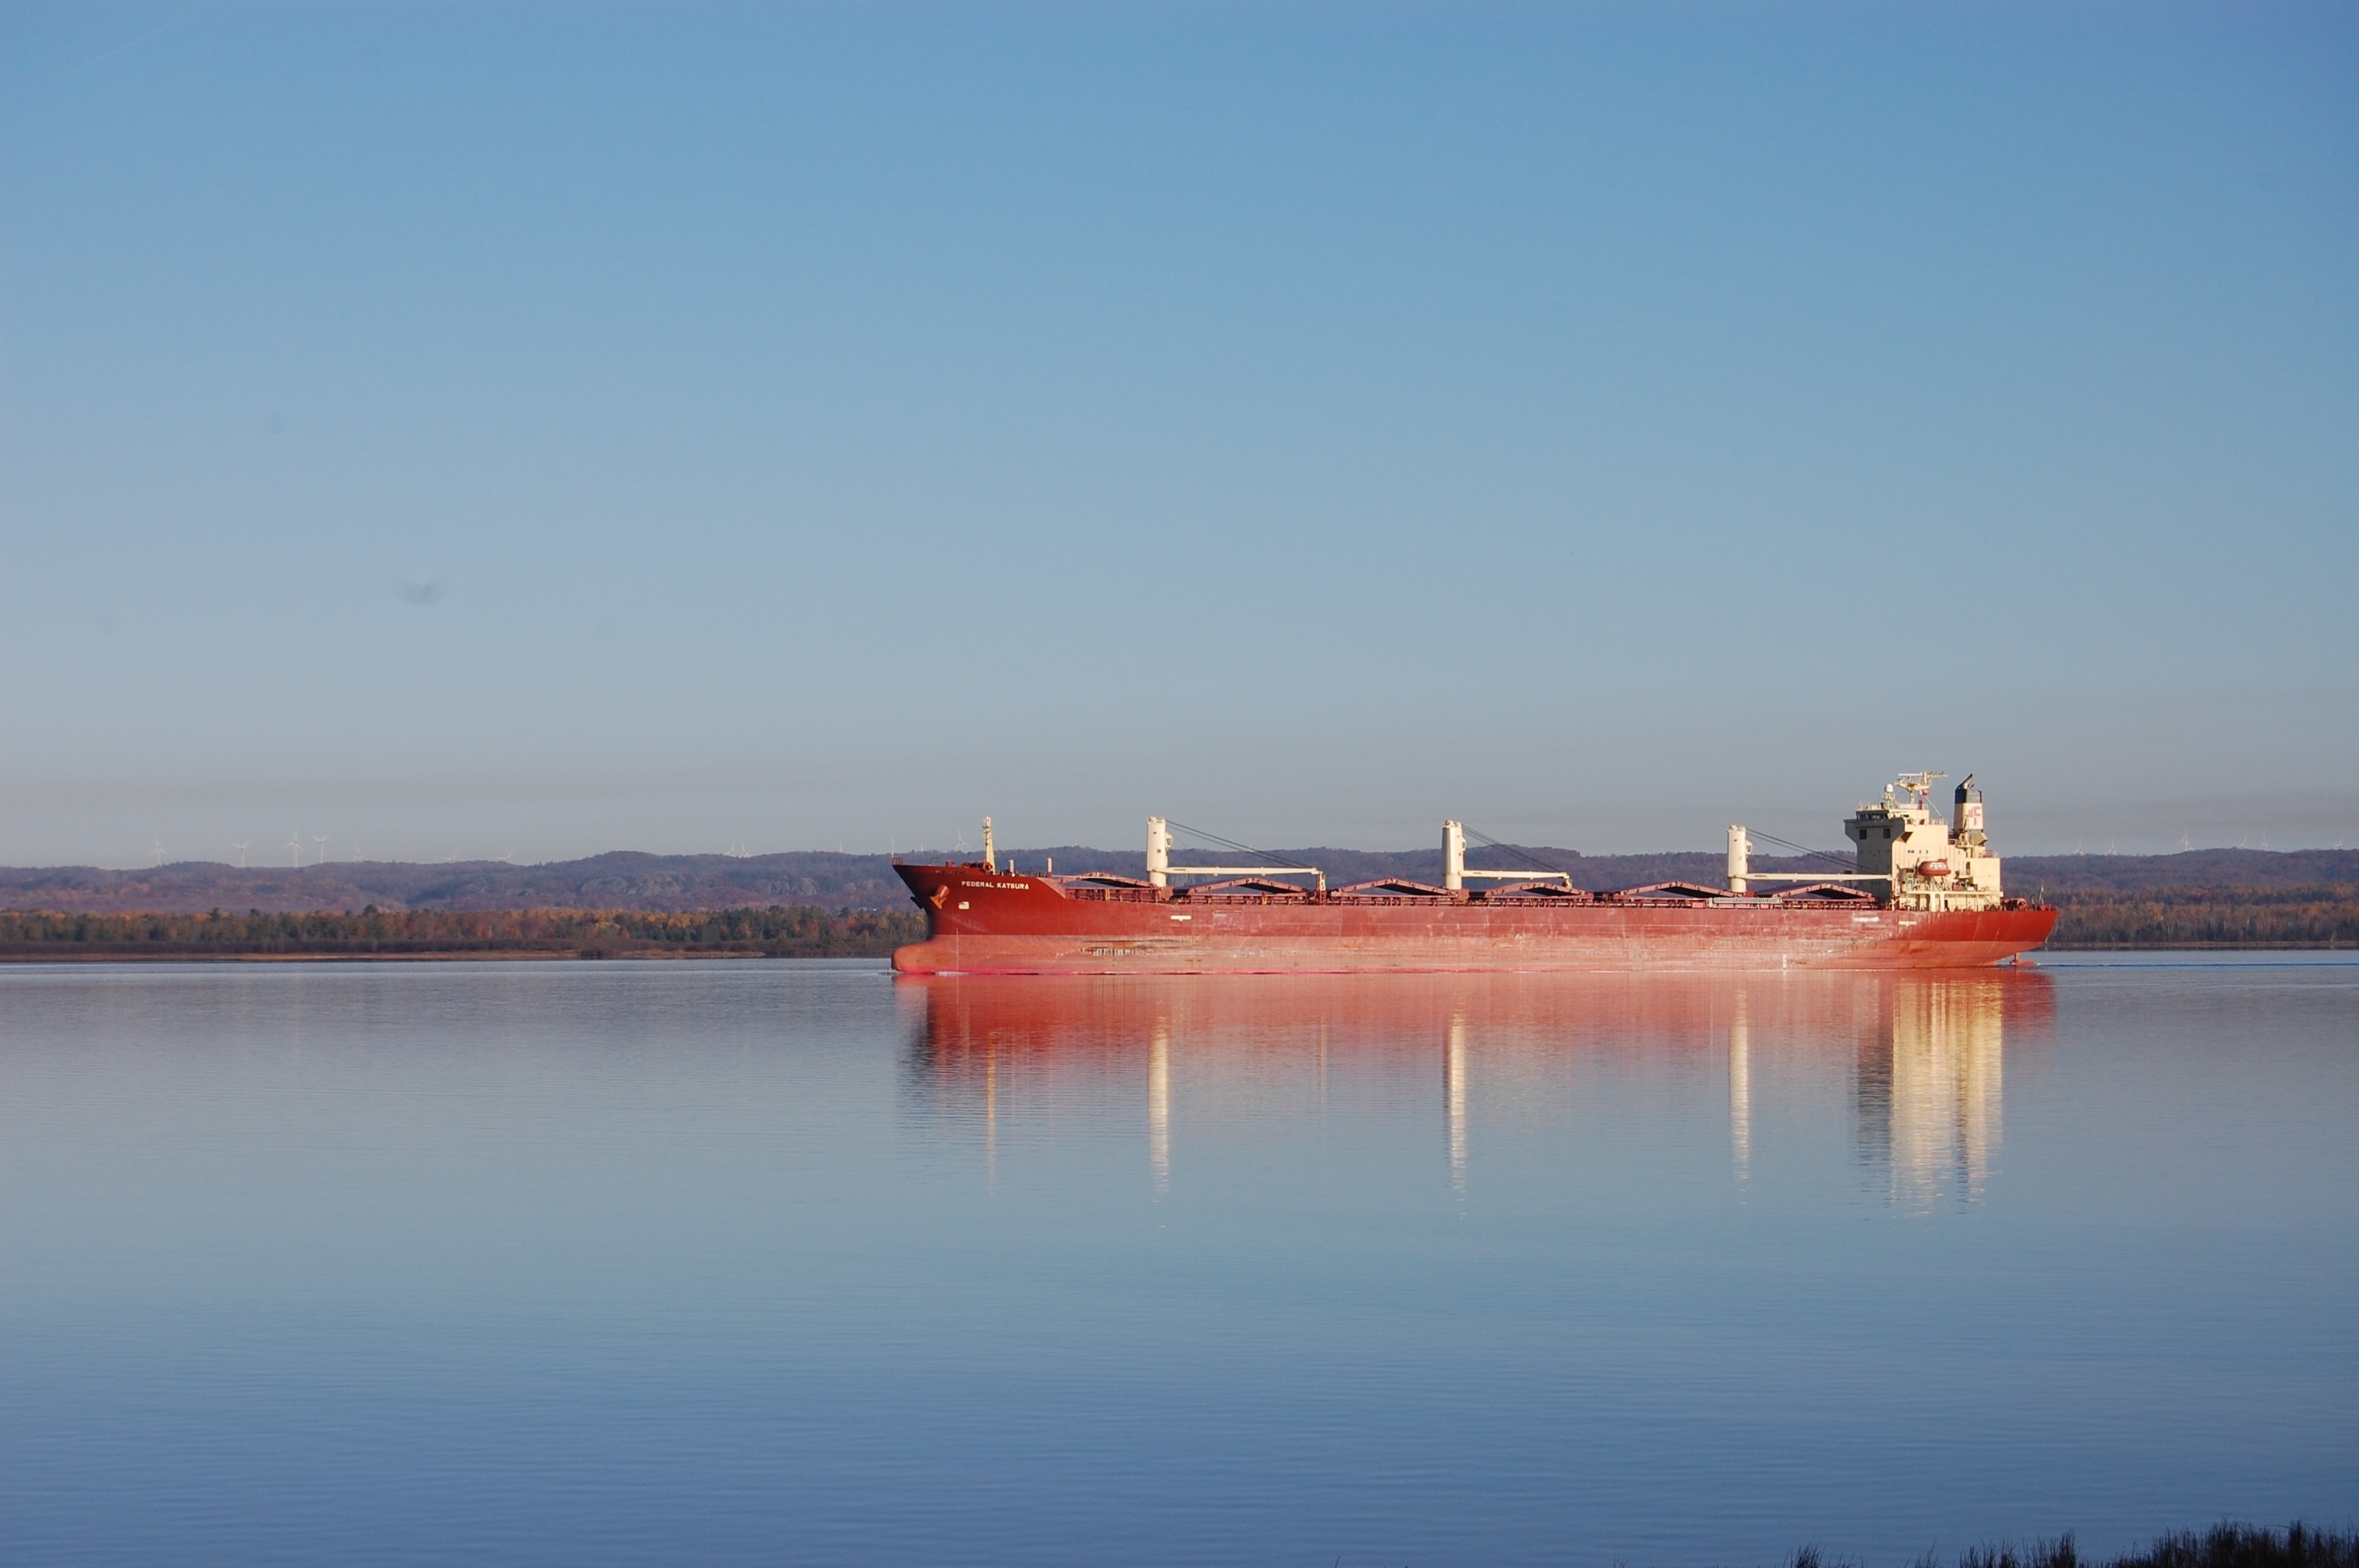
landscape, sea, water, sunrise, boat, river, ship, travel, reflection, vehicle, scenic, peaceful, scenery, usa, bay, harbor, cargo ship, marie, canadian, channel, michigan, freighter, ste, watercraft, superior, north america, beautiful landscape, sault, sault st marie, soo